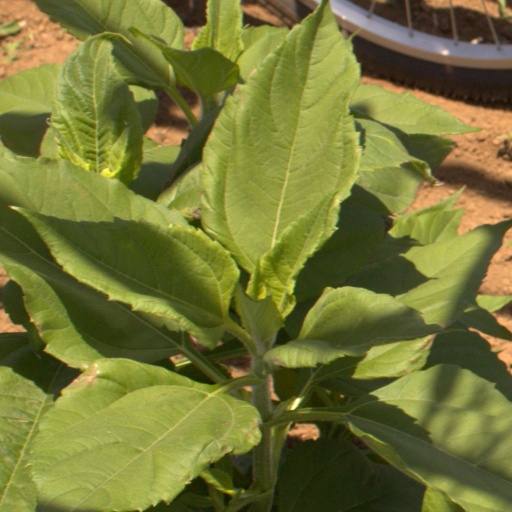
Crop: Jerusalem artichoke